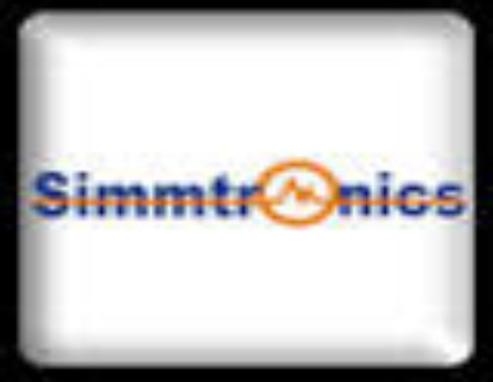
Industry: Electronic